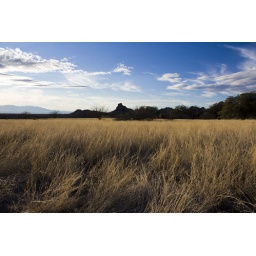
in the golden grass